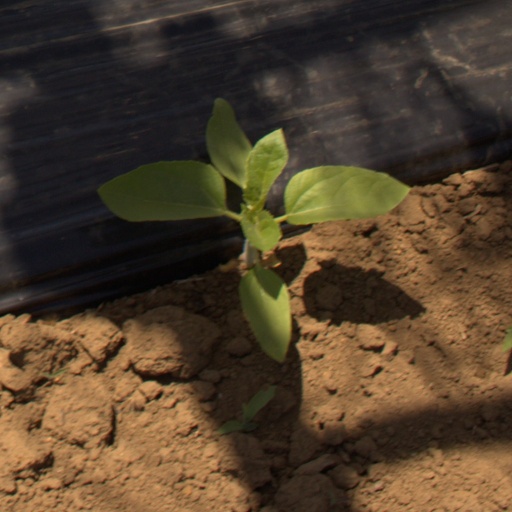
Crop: Jerusalem artichoke